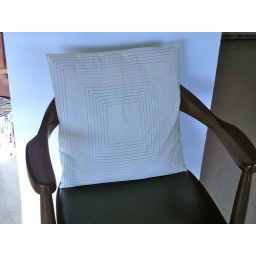
I made this pillow case for our black leather chair (thrifted in Baltimore).